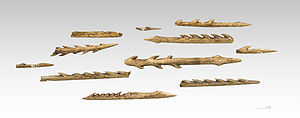
Madeleinekultur / Mellemste Madeleinekultur / Våben og redskaber
Harpunspidser fra Fontalès, Frankrig
Madeleinekulturen er benævnelsen for den eksistensform, der i Weichsel-istidens sidste faser ca. 17.000-11.000 f.Kr. bredte sig ud over det mellemeuropæiske område nord for Alperne.